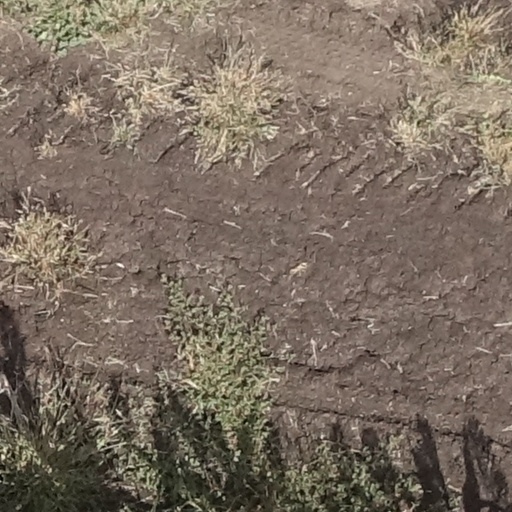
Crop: sorghum